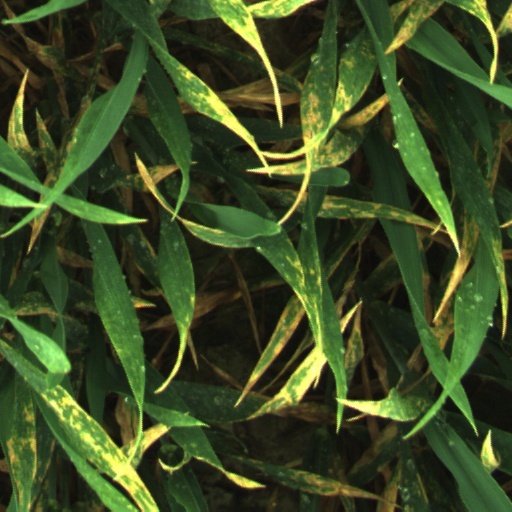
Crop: wheat